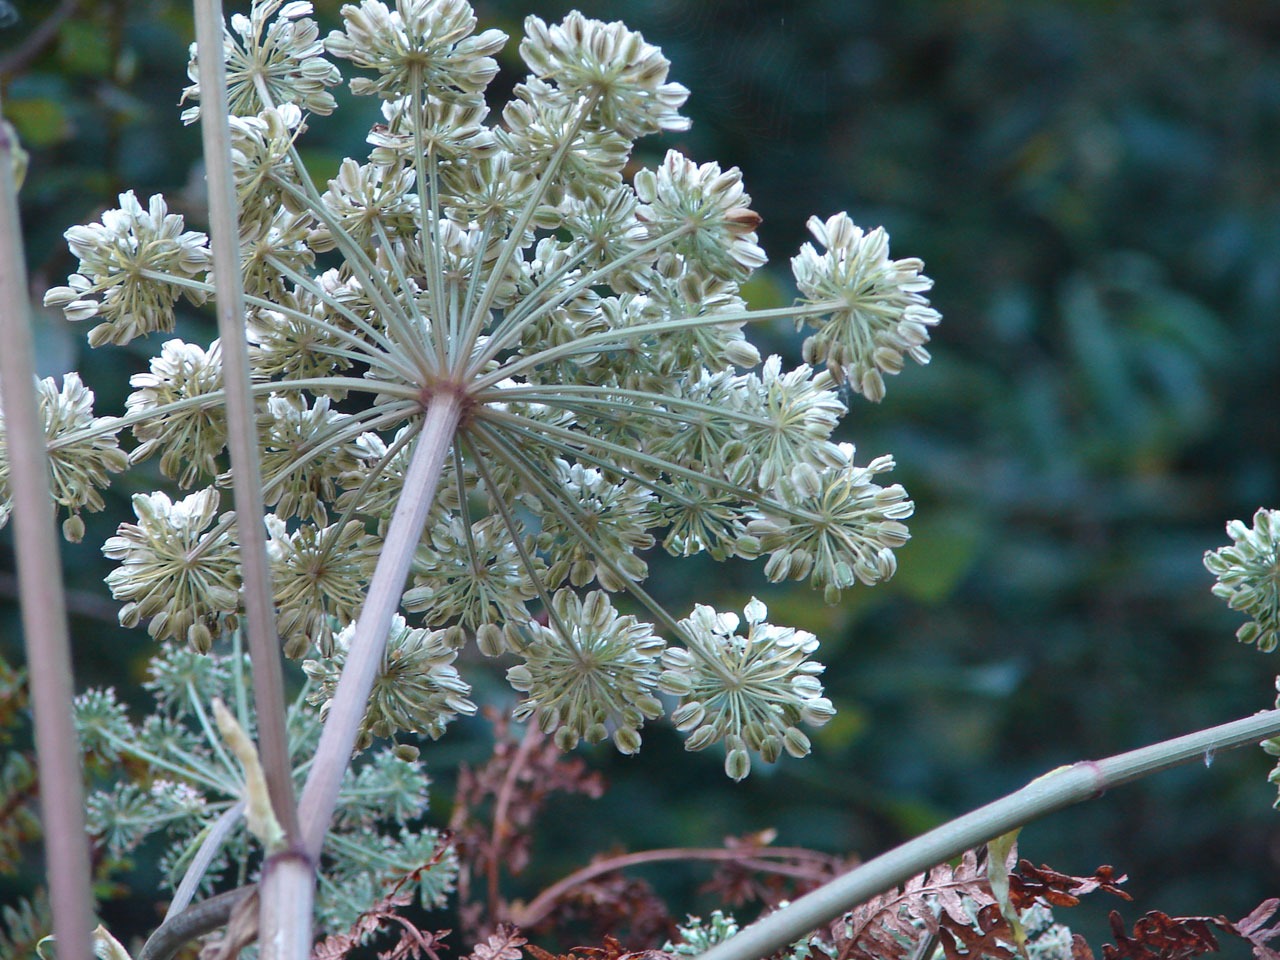
tree, branch, blossom, plant, stem, flower, environment, herb, produce, autumn, botany, flora, spike, plants, ecology, wildflower, seeds, shrub, wildflowers, anthriscus, flowering plant, angelica, cow parsley, subshrub, land plant, apiales, parsley family